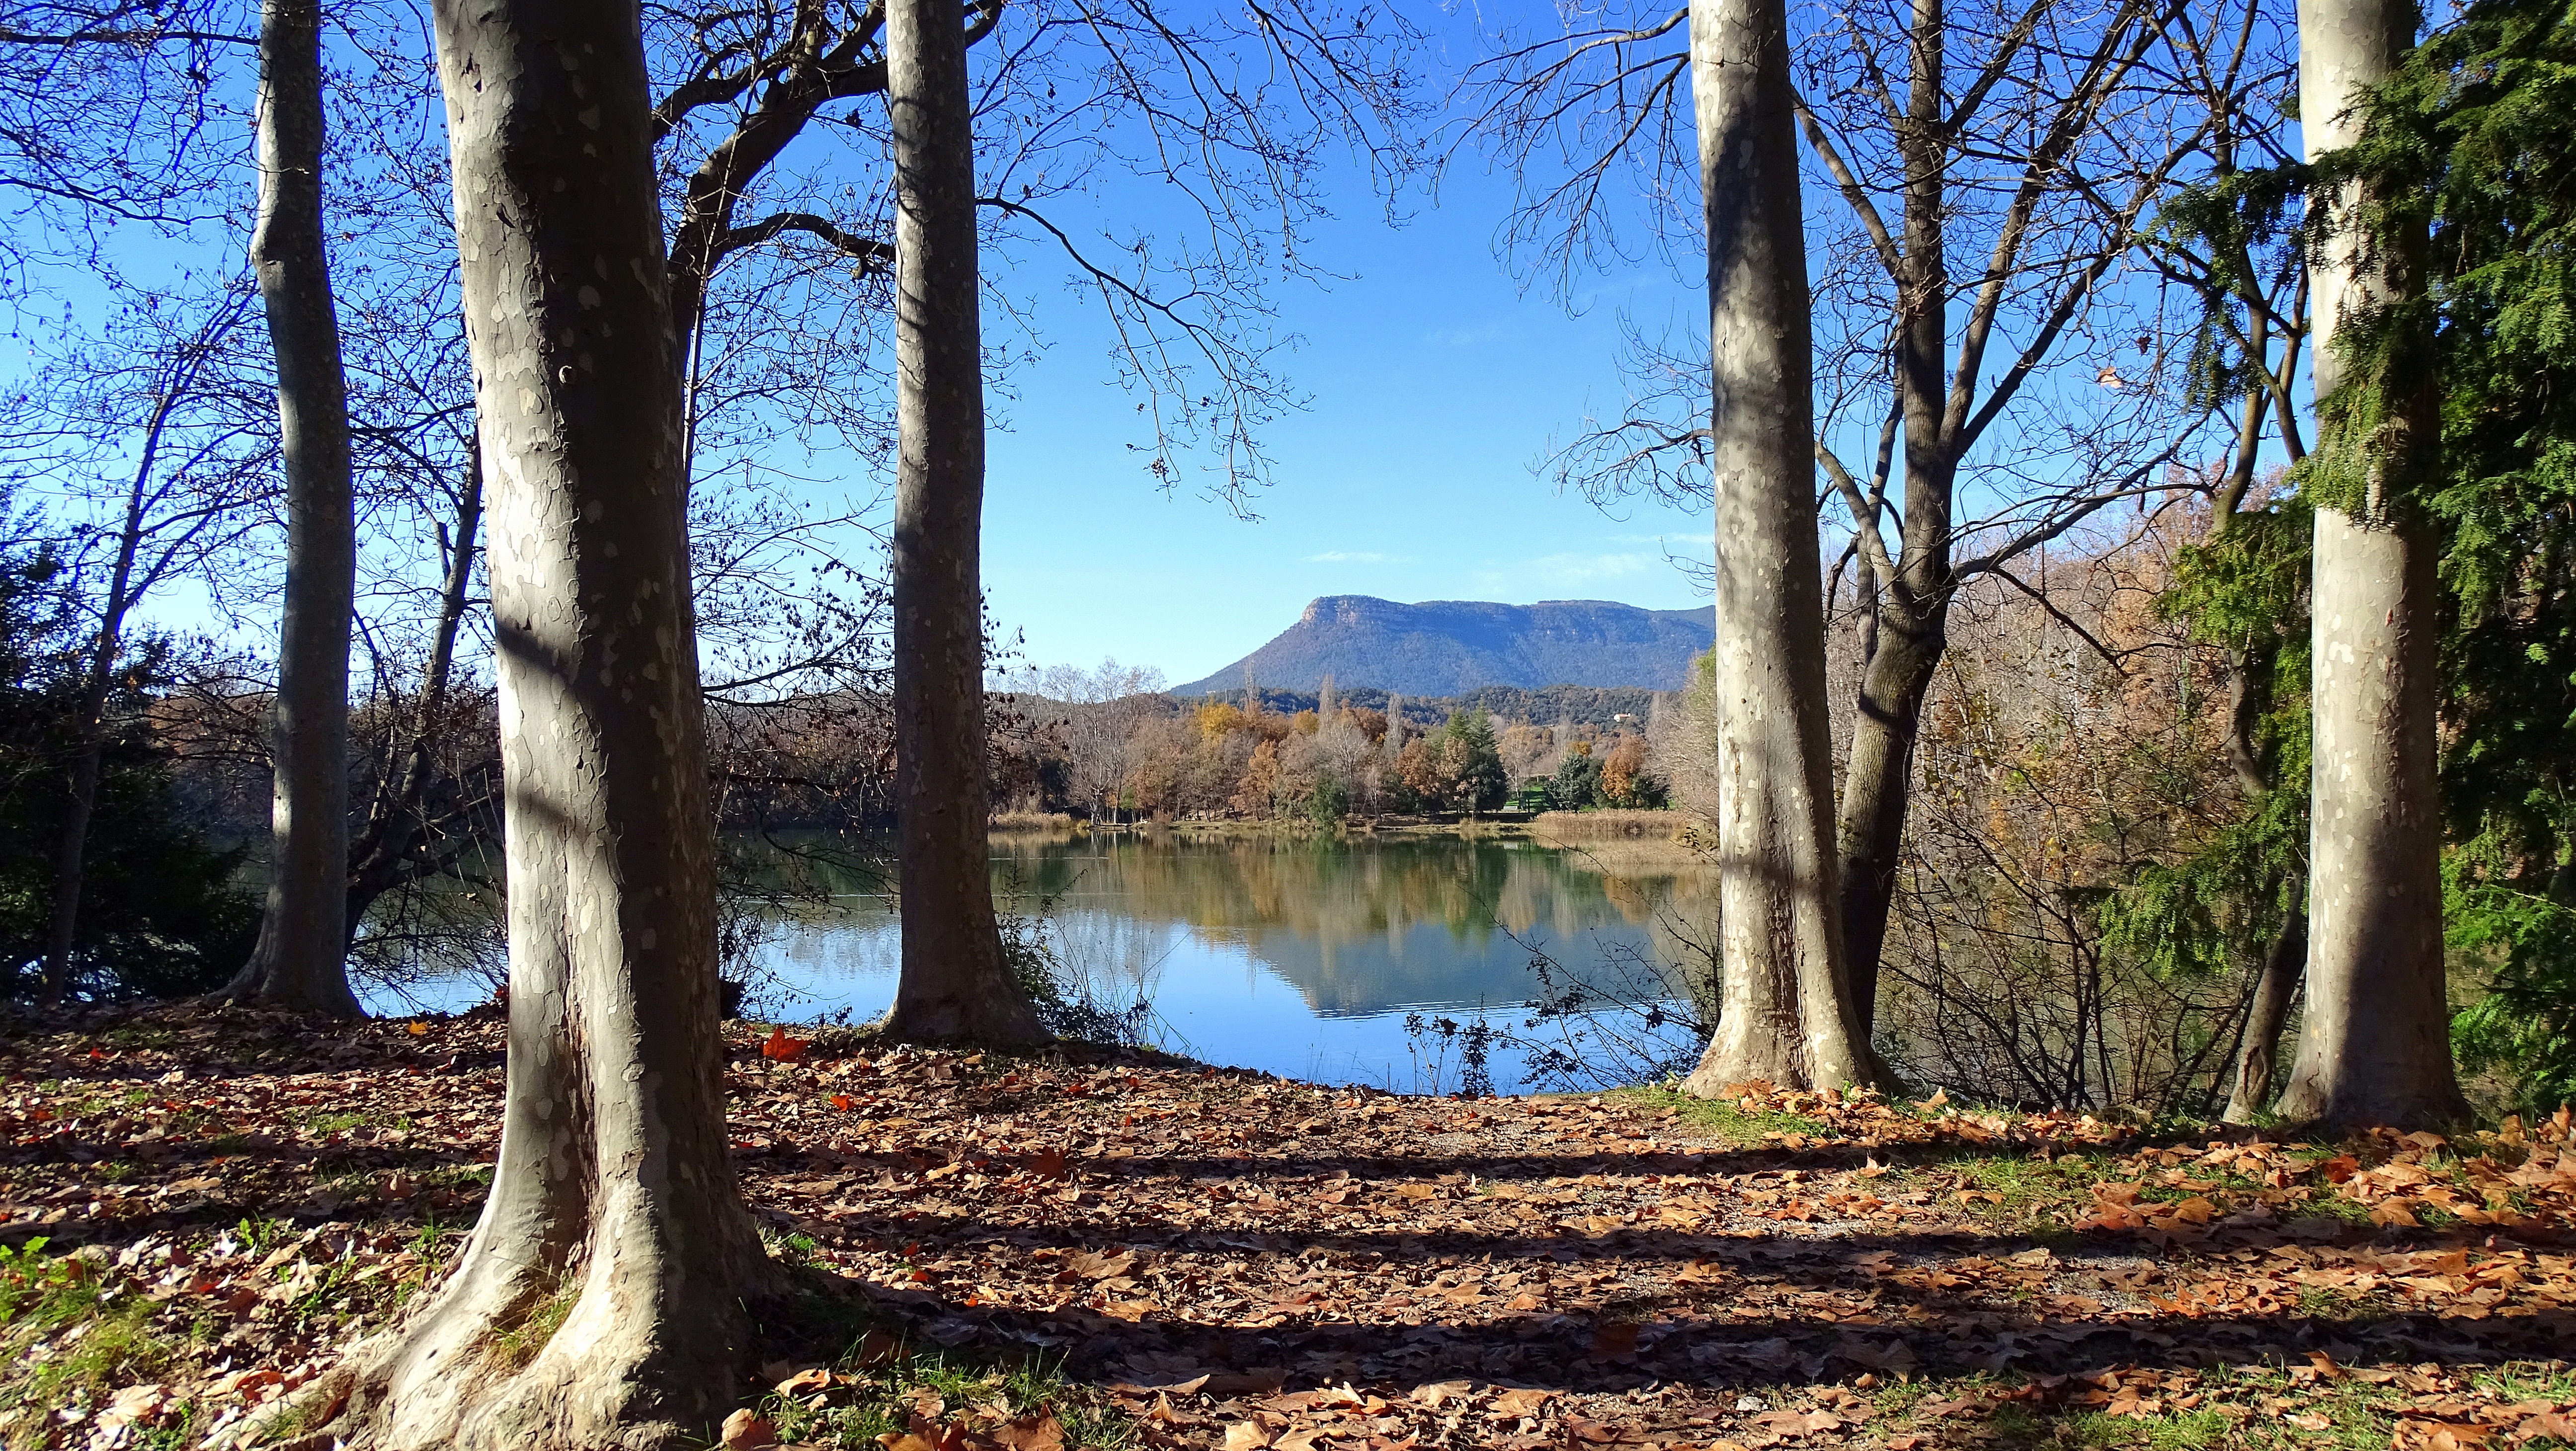
landscape, tree, water, nature, forest, wilderness, mountain, sky, trail, leaf, lake, trunk, river, pond, reflection, autumn, park, blue, season, trees, wetland, woodland, habitat, ecosystem, rural area, natural environment, woody plant